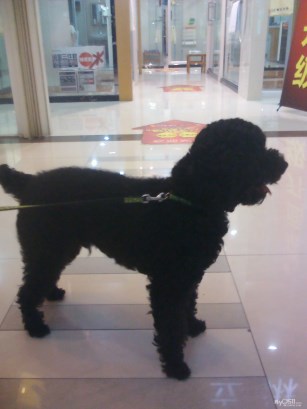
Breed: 7449-n000128-teddy